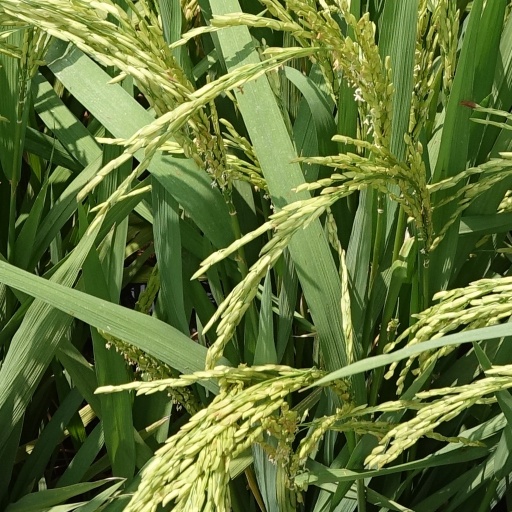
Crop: rice